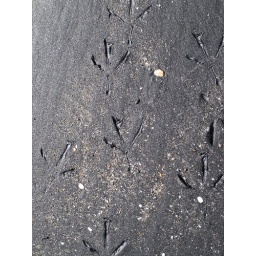
Bare Throated Tiger Heron prints on black sand in Playa Ocotal